Jon Balke

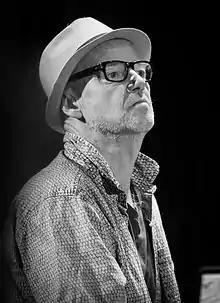
Balke at Sentralen during the 2016 Oslo Jazzfestival

Balke started playing classical piano but switched to blues at 12, though he performs within several genres. At the age of 18 he joined Arild Andersen's quartet. By the mid-1980s he worked on his own and would become one of Norway's leading jazz composers. He was active in the groups of Radka Toneff and in the Afrofusion group E'olén before joining Oslo 13 and Masqualero in the early 1980s. From 1989 he focused on his own projects, such as JøKleBa (with Audun Kleive and Per Jørgensen) and the Magnetic North Orchestra for which he composed the commissioned work "Il Cenoneat" to Vossajazz 1992.